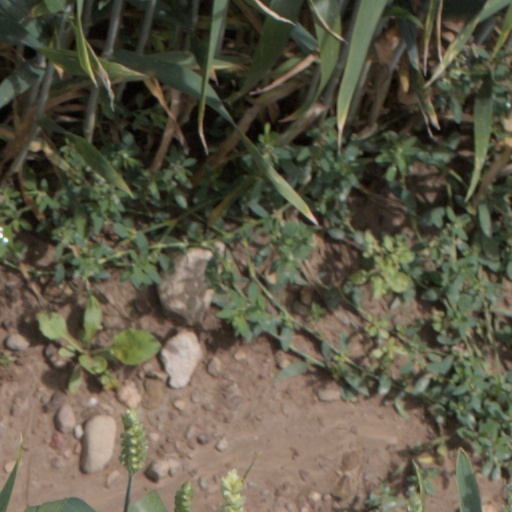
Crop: wheat